Krnov

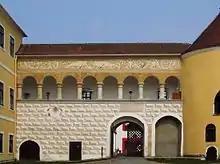
Krnov Castle courtyard

The first written mention of Krnov is from 1240. At the latest in 1269 and probably already in 1253, Krnov was a town. In the second half of the 13th century, town fortifications were built. In 1273, the Minorites came into the town and established a monastery.